Chicago Region Environmental and Transportation Efficiency Program

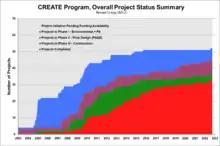
Project status as of 2022

The program currently comprises 70 separate projects. As of September 2024, a total of 34 had been fully completed, five were under construction, eight were in final design and another seven were in the preliminary design and environmental review process. The remaining 17 were awaiting identification of funding to enter preliminary design and environmental review.